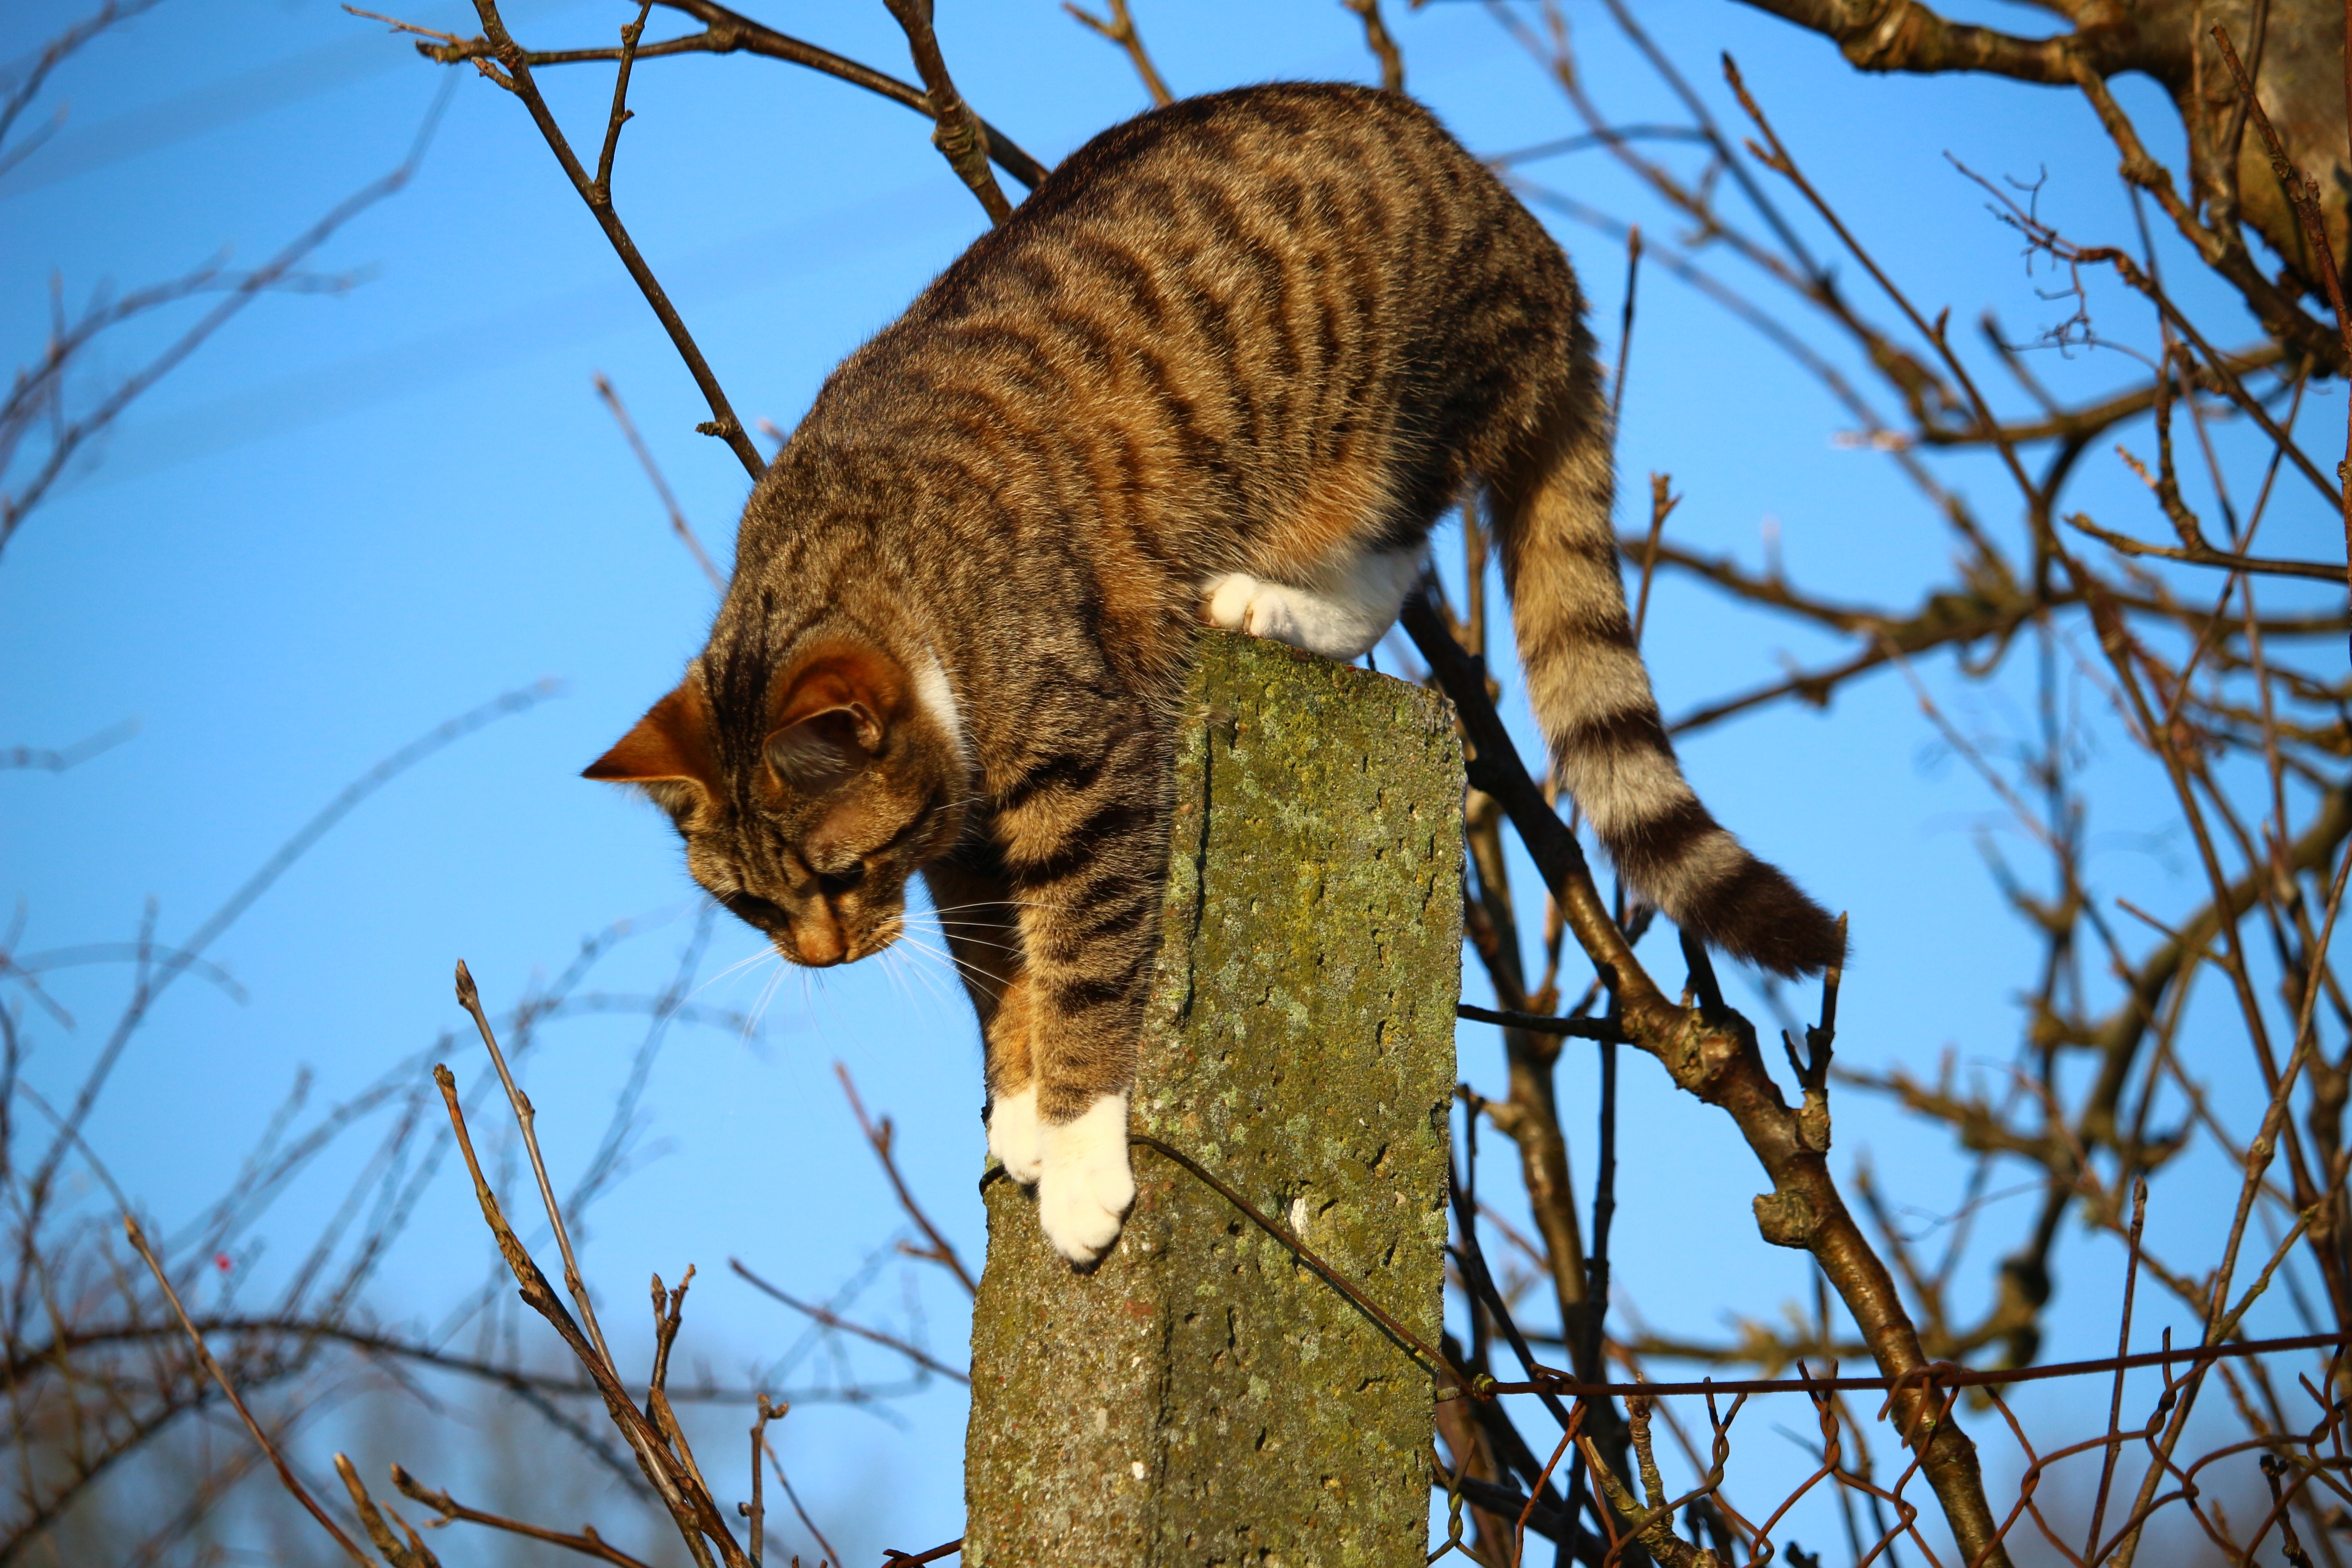
tree, post, wildlife, kitten, cat, mammal, fauna, savanna, climb, whiskers, vertebrate, mieze, lynx, bobcat, mackerel, tiger cat, wild cat, small to medium sized cats, cat like mammal